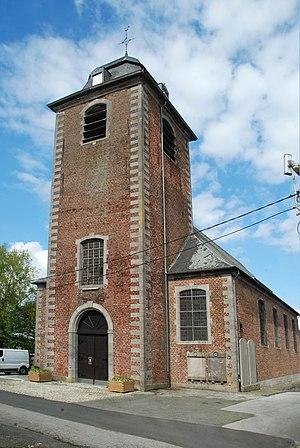
Belgique - Brabant wallon - Genappe - Baisy-Thy - Église Saint-Hubert
L'église Saint-Hubert est une église de style classique située à Baisy-Thy, village de la commune belge de Genappe, en Brabant wallon.